Range Renegades

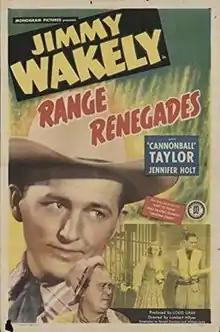
Theatrical release poster

Range Renegades is a 1948 American Western film directed by Lambert Hillyer and written by Ronald Davidson and William Lively. The film stars Jimmy Wakely, Dub Taylor, Jennifer Holt, Riley Hill, Dennis Moore, and John James. The film was released on June 6, 1948, by Monogram Pictures.